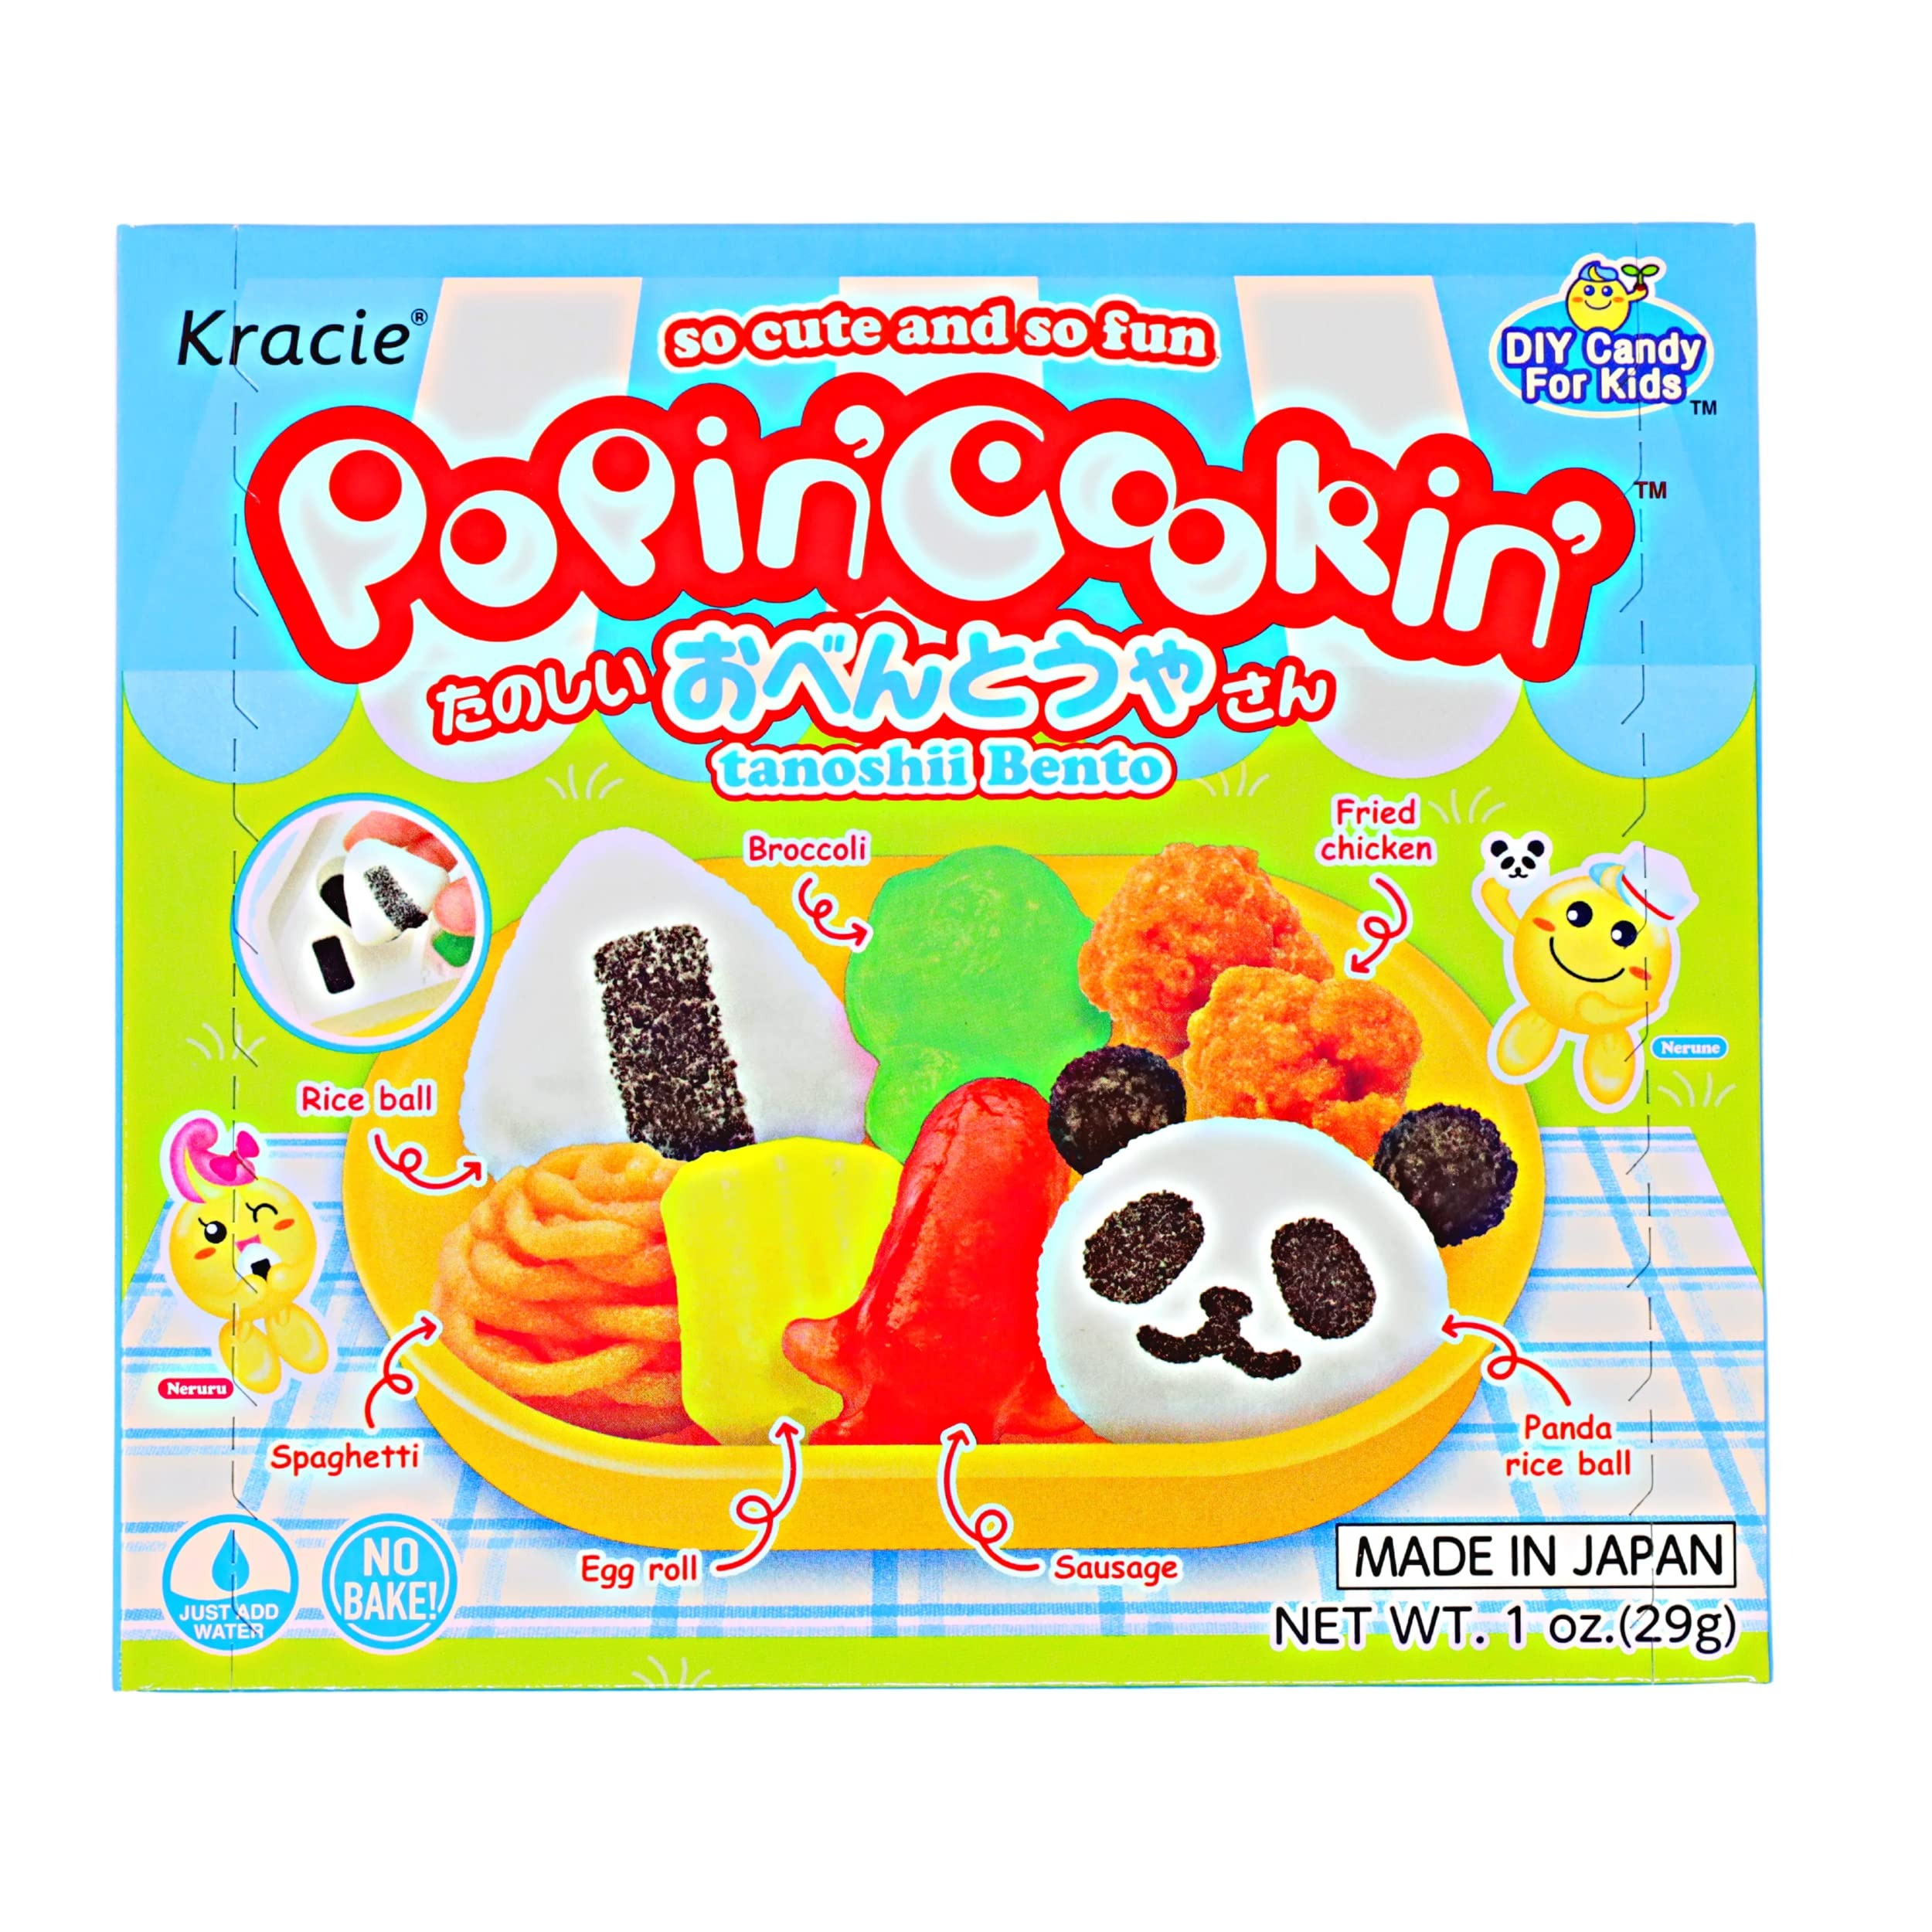
Item Name: Kracie Popin' Cookin' DIY Candy Bento Kit, No Bake, 1 Ounce (Pack Of 1)
Bullet Point: Kracie Popin' Cookin' DIY Candy Bento Kit, No Bake, 1 Ounce (Pack Of 1)
Value: 1.0
Unit: Ounce

Price: 10.99